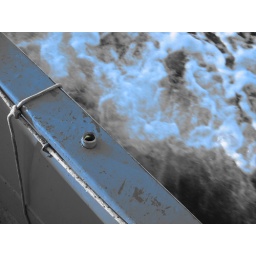
Small fishing boat at five o' clock in the morning